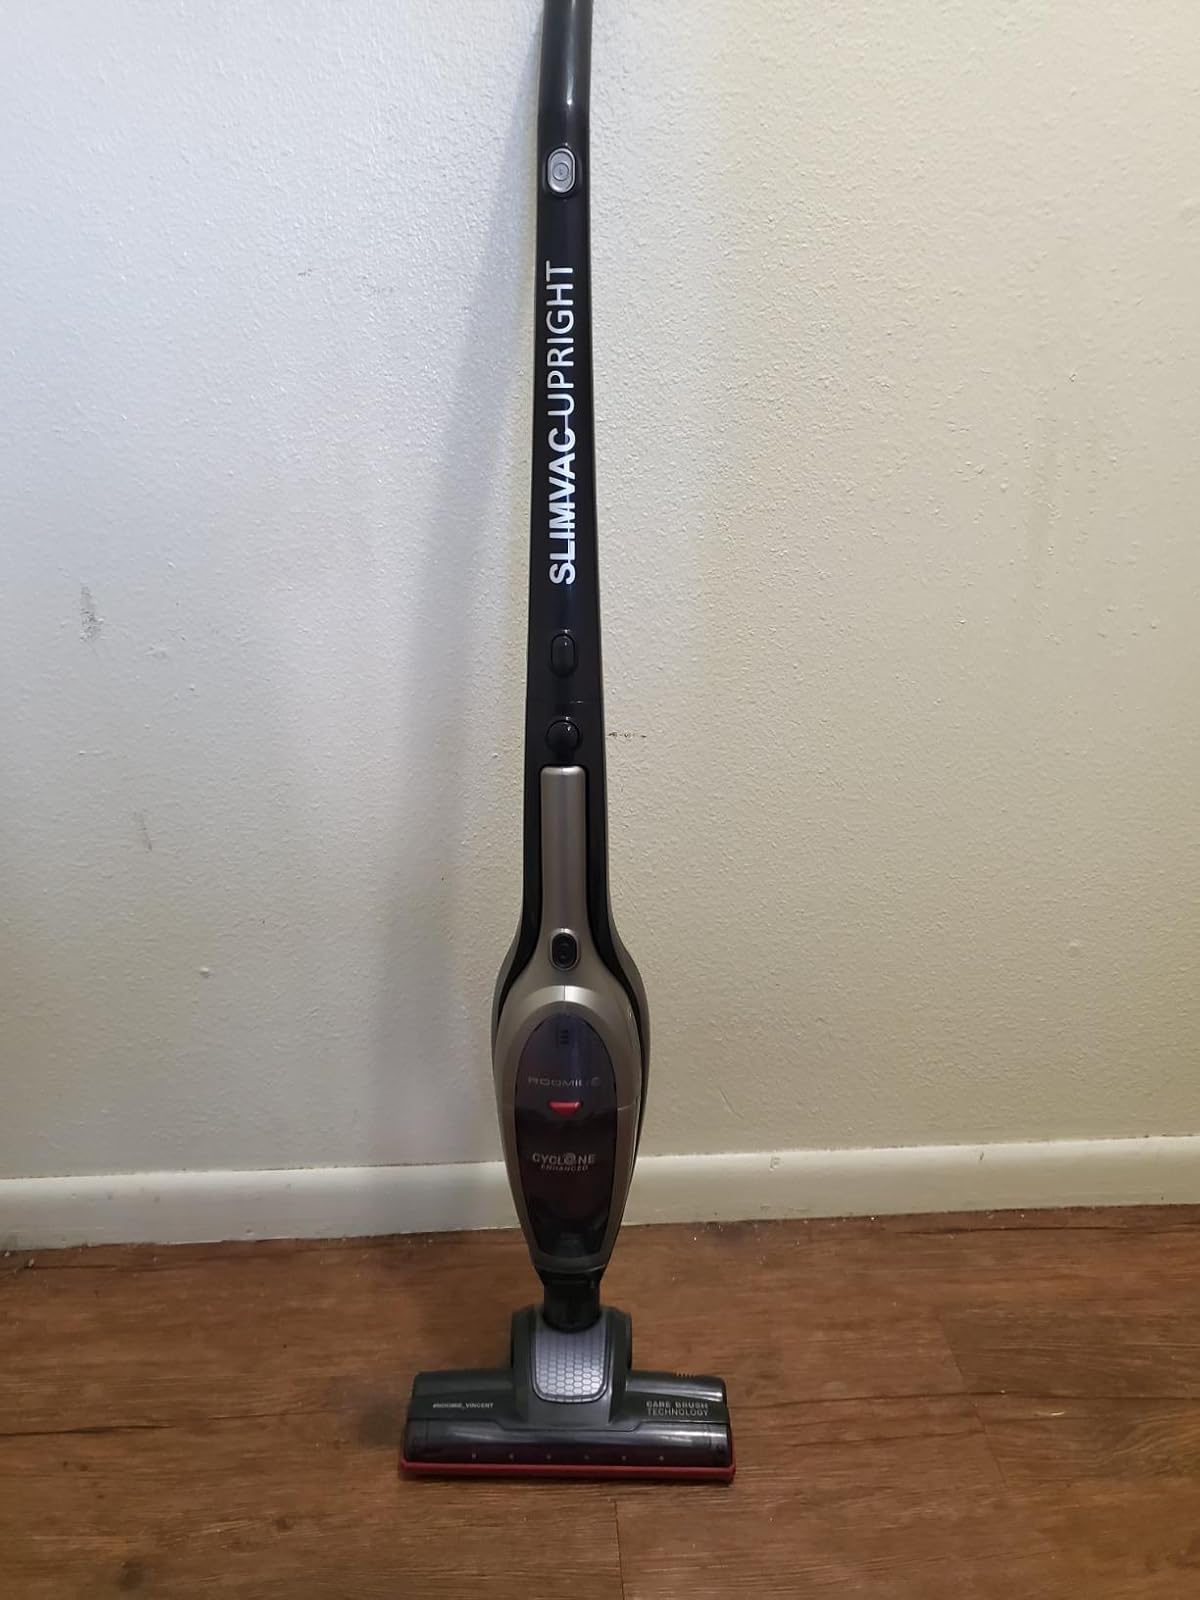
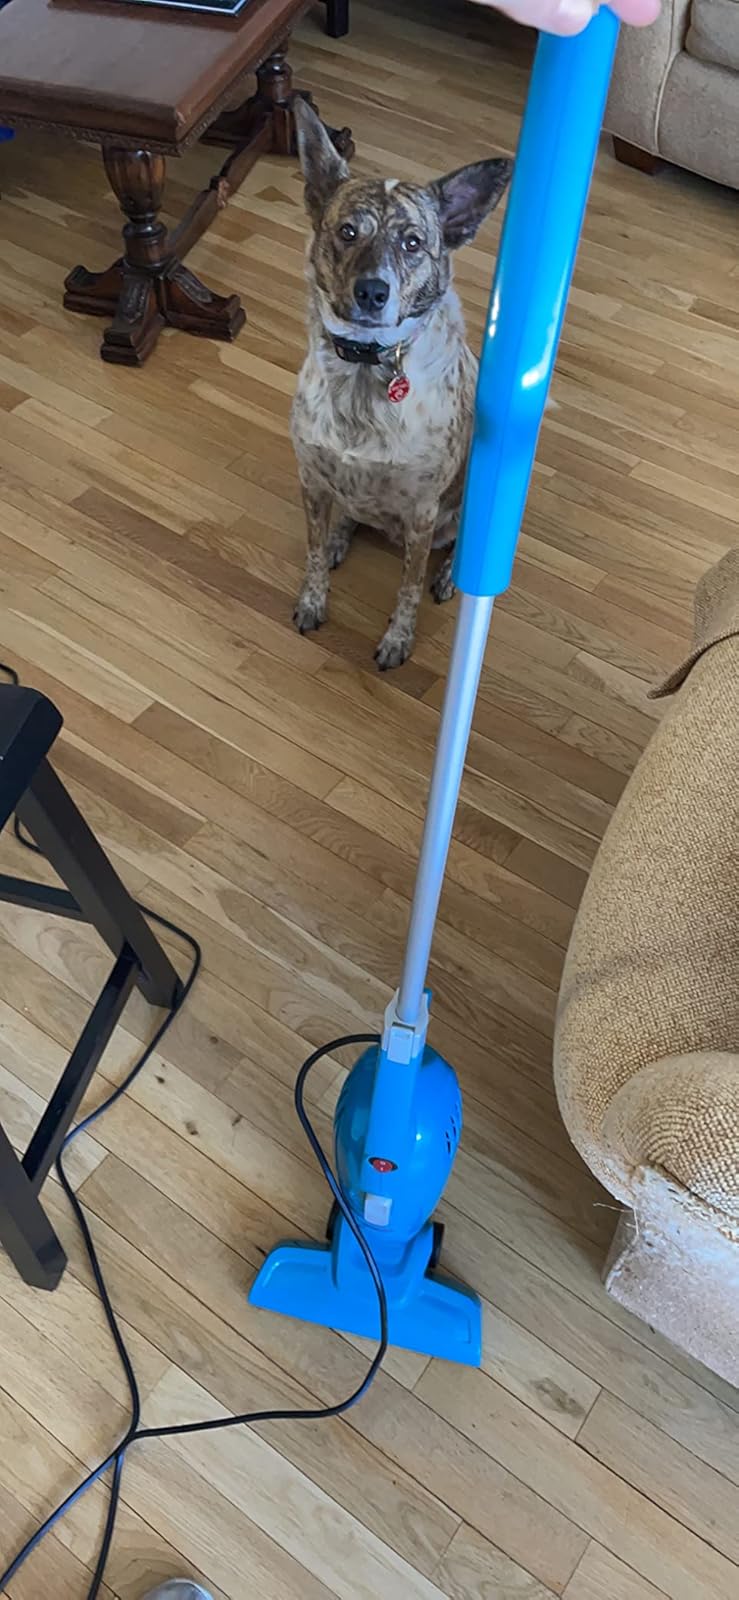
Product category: items_vacuum
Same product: no